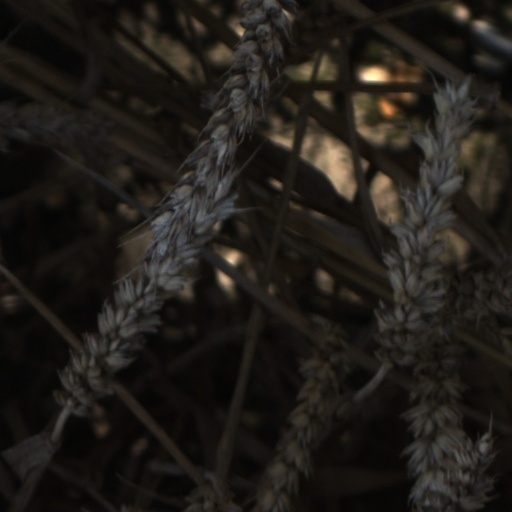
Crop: wheat